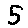
Label: 5